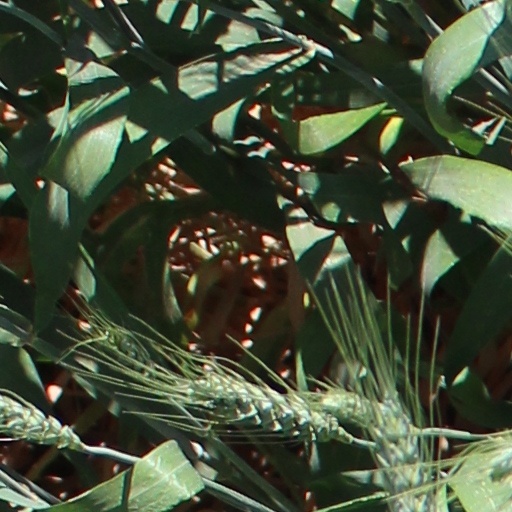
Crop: wheat